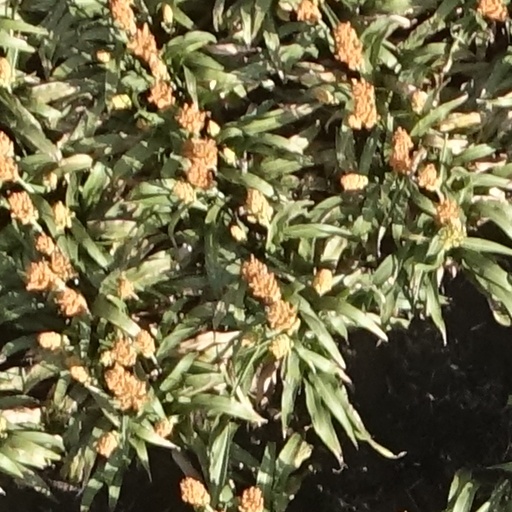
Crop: sorghum